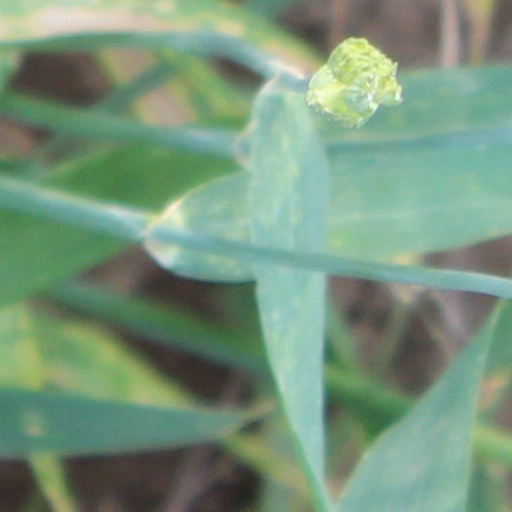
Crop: wheat